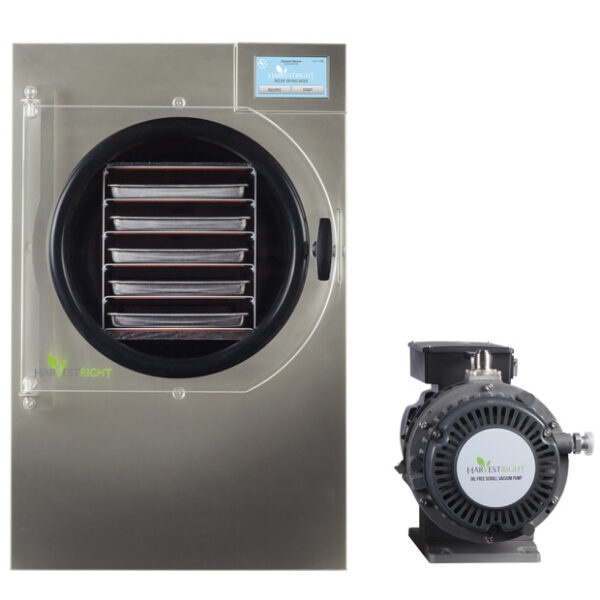
Harvest Right - SCIENTIFIC STAINLESS STEEL FREEZE DRYER
The perfect addition to any business or laboratory. Customize the freeze dry process to fit your specific needs. Control the temperature and pressure of the product you are freeze drying. For use in commercial and scientific applications. Kit Includes: Commercial Grade Oil-Free Vacuum Pump Stainless Steel Trays Owner's Manual Power Cord (110 Volt) Harvest Right’s lyophilizer/freeze dryer is remarkable. For the first time ever, a high quality laboratory (scientific) unit is available in a high capacity table top model at an affordable price. Key Features & Benefits - Medium Convenience of 5-tray dryer in a table top unit. Full-color, touch-screen display. 2 gallons ice condensing capacity. Operation allows for recipe customization (up to 10 Thermal Treatment and 12 Drying steps). Control of the rate of freeze. This means that the rate of freeze can be speeded up or slowed down. Control of the final freeze temperature. Control of the amount of time a material is held at the ultimate freeze temperature before the drying cycle is started. Control of the shelf temperature during the dry cycle. This includes setting as many as five different shelf temperatures, thus allowing the material to dry in phases, at different temperatures. For instance, you might have the material begin drying at 10ºF and increase the temperature in phases until the ultimate final dry temperature is 70ºF. The shelf heaters can be set to automatically control the rate of sublimation during the primary drying cycle. Through this process, the unit has control of the attendant vacuum pressure. The system records and maintains a log of the pressure and temperature during all parts of the freeze-dry cycle. Provides ongoing, real-time display of pressure and temperature. Technical Specifications - Medium Item: Freeze Dryer/Lyophilizer Style: Bench/Table Top Holding Capacity: 2 Gallons of Sublimated Ice Min. Temp. Rating: Collector Cools to -46ºF Collector Material: Stainless Steel Drying Chamber: Included (Stainless Steel) Purge Valve: Included Voltage: 115 VAC AMPS: 15 A Dimensions: 30″ high x 25″ deep x 20″ wide Exterior: Stainless Steel or Powder Coated Aluminum Electronics: Includes a Full Color Touch Screen (4.3″ diagonal) Operation: Manual / Automated Vacuum Pump: Oil-Free Scroll Vacuum Pump Key Features & Benefits - Large Convenience of 6-tray dryer in a table top unit. Full-color, touch-screen display. 3.5 gallons ice condensing capacity. Operation allows for recipe customization (up to 10 Thermal Treatment and 12 Drying steps). Control of the rate of freeze. This means that the rate of freeze can be speeded up or slowed down. Control of the ultimate final freeze temperature. Control of the amount of time a material is held at the ultimate freeze temperature before the drying cycle is started. Control of the shelf temperature during the dry cycle. This includes setting as many as five different shelf temperatures, thus allowing the material to dry in phases, at different temperatures. For instance, you might have the material begin drying at 10ºF and increase the temperature in phases until the ultimate final dry temperature is 70ºF. The shelf heaters can be set to automatically control the rate of sublimation during the primary drying cycle. Through this process, the unit has control of the attendant vacuum pressure. The system records and maintains a log of the pressure and temperature during all parts of the freeze-dry cycle. Provides ongoing, real-time display of pressure and temperature. Technical Specifications - Large Item: Freeze Dryer/Lyophilizer Style: Bench/Table Top Holding Capacity: 3.5 Gallons of Sublimated Ice Min. Temp. Rating: Collector Cools to -46ºF Collector Material: Stainless Steel Drying Chamber: Included (Stainless Steel) Purge Valve: Included Voltage: 115 VAC AMPS: 20 A Dimensions: 32.5″ high x 25.5″ deep x 22.5″ wide Exterior: Stainless Steel or Powder Coated Aluminum Electronics: Includes a Full Color Touch Screen (4.3″ diagonal) Operation: Manual / Automated Vacuum Pump: Oil-Free Scroll Vacuum Pump Key Features & Benefits - Extra Large Convenience of 7-tray dryer in a table top unit. Large capacity — capable of freeze drying as much as a 7.0 to 9.0 gallons of material. Full-color, touch-screen display. 24-liter ice condensing capacity. Operation allows for recipe customization (up to 10 Thermal Treatment and 12 Drying steps). Control of the rate of freeze. This means that the rate of freeze can be speeded up or slowed down. Control of the ultimate final freeze temperature. Control of the amount of time a material is held at the ultimate freeze temperature before the drying cycle is started. Control of the shelf temperature during the dry cycle. This includes setting as many as five different shelf temperatures, thus allowing the material to dry in phases, at different temperatures. For instance, you might have the material begin drying at 10ºF and increase the temperature in phases until the ultimate final dry temperature is 70ºF. The shelf heaters can be set to automatically control the rate of sublimation during the primary drying cycle. Through this process, the unit has control of the attendant vacuum pressure. The system records and maintains a log of the pressure and temperature during all parts of the freeze-dry cycle. Provides ongoing, real-time display of pressure and temperature. The unit can also connect to and communicate the freeze dryer cycle data to a nearby PC through an ethernet cable. Technical Specifications - Extra Large Item: Freeze Dryer/Lyophilizer Style: Bench/Table Top Holding Capacity: 24 Liters of Sublimated Ice Min. Temp. Rating: Collector Cools to -40ºF Collector Material: Stainless Steel Drying Chamber: Included (Stainless Steel) Purge Valve: Included Voltage: 115 AMPS: AC20 Overall Dimension Actual: 24.3″ W x 37.4″ D x 35.6″ H (Dimensions without door and vacuum fitting: 23.25“ W x 33.7” D x 35.6” H) Exterior: Stainless Steel Electronics: Includes a Full Color Touch Screen (4.3″ diagonal) Operation: Manual / Automated Vacuum Pump: 10 CFM Vacuum Pump (approx. 73lbs) Please provide a valid phone number at checkout so FedEx can call ahead and schedule your delivery. FREEZE DRYER VIDEOS [embed]https://youtu.be/F3T5de0yCtY[/embed] FAQS What are the dimensions of the freeze dryer? The large freeze dryer is 30″ Tall x 25″ Deep x 20″ Wide –-perfect for a countertop, cart, or table. How long is the warranty? Full 1 year warranty Limited 3 year warranty For full Harvest Right freeze dryer warranty details click here What type of power does it use? 115 Volt Do the new freeze dryers need an insulated door pad? The round door pad is no longer included with the Harvest Right freeze dryers. It is not needed to run the freeze dryer. Do you have an online owner's manual? Sure do! Download these: Harvest Right Owner's Manual Harvest Right Guide to Freeze Drying - The Miracle of Food Preservation Harvest Right How to Use Your Freeze Dryer
Brand: Harvest Right
Category: Business & Industrial > Science & Laboratory > Laboratory Equipment > Freeze-Drying Machines